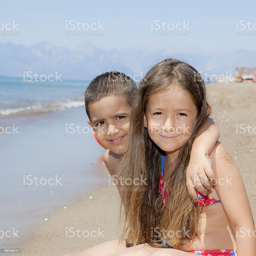
little girl and boy on the beach royalty - free